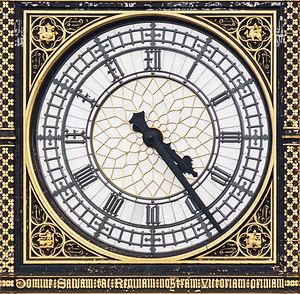
Big Ben est le surnom de la grande cloche de 13,5 tonnes se trouvant au sommet de la tour Élisabeth, la tour horloge du palais de Westminster, qui est le siège du Parlement britannique, à Londres. La tour a été renommée à l'occasion du jubilé de diamant d'Élisabeth II en 2012. Auparavant, elle était simplement appelée tour de l'Horloge. Par métonymie, le nom de la cloche est aussi communément employé pour désigner l'horloge dans son ensemble et la tour qui abrite le tout. Il s'agit d'un symbole de la ville de Londres.